John André

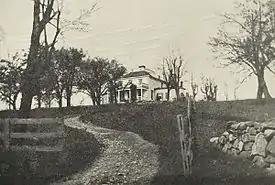
The Joshua Hett Smith House (since demolished) in 1909

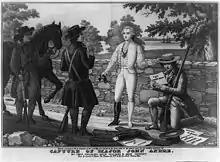
An 1845 lithograph depicting André's capture

Arnold persuaded André that his best option for returning to British lines was to travel overland, which meant that he would need to take off his uniform and put on civilian clothes. André carried six papers written by Arnold which were hidden in his stocking; they detailed to the British how to take the fort. In the event that André encountered American sentries, Arnold gave him a pass allowing him to travel under the name John Anderson. Arnold departed to return to his home, and Joshua Smith escorted André a few miles north, where the two men crossed to the east side of the Hudson River at King's Ferry. André, who had expected to travel to and from the meeting by ship while dressed in full uniform, was now traveling by road, in civilian disguise. He was deep behind American lines, and risked arrest as a spy.